Adama Soumaoro

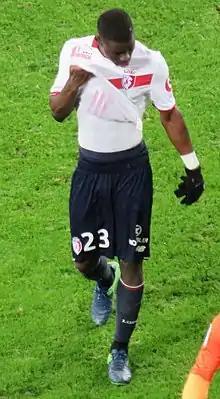
Soumaoro with Lille in 2016

Bakary Adama Soumaoro (born 18 June 1992) is a French professional footballer who last played as a centre-back for Serie A club Bologna.